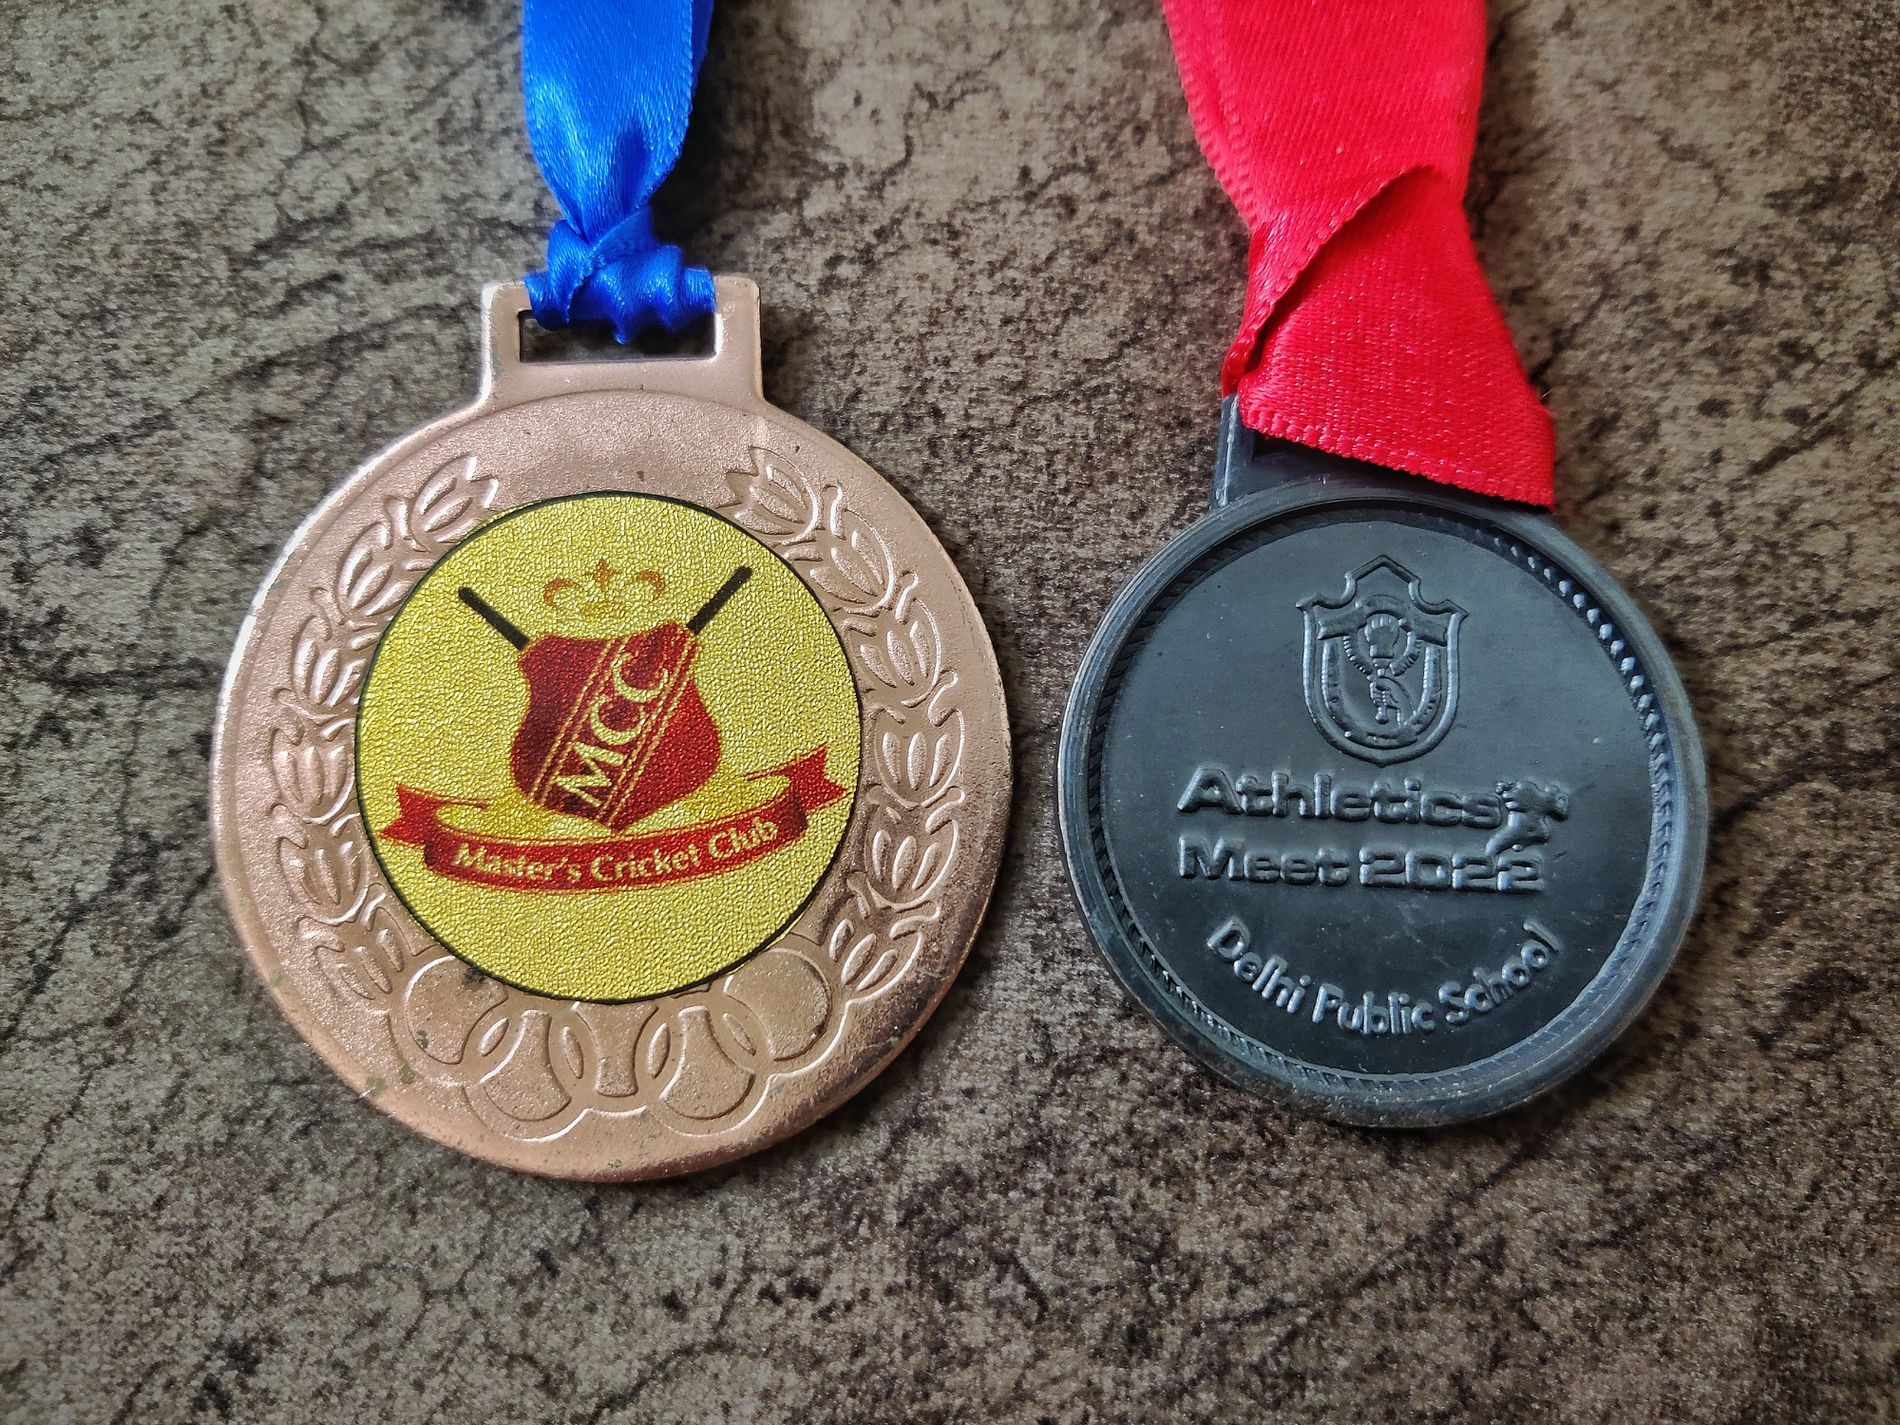
Two medals on a brown surface
The photo shows two medals, one tied with a red ribbon, and the other with a blue one. There are two logos printed on it. The two medals stand against a brown background.
Captured from above, the photo shows two medals tied with blue and red ribbons in natural lighting. One medal is golden, and the other is metallic. The bright colors of ribbons along with the colors of medals give cheerfulness to the photo.
Labels: Gold, Gold Medal, Trophy, Logo, Accessories, Jewelry, Locket, Pendant, Symbol, Badge, Emblem, Medal, background, Ribbon
Camera: OnePlus KB2001
Aperture: F1.8
Exposure: 1/20 sec
ISO: 1000
Focal length: 4.7 mm